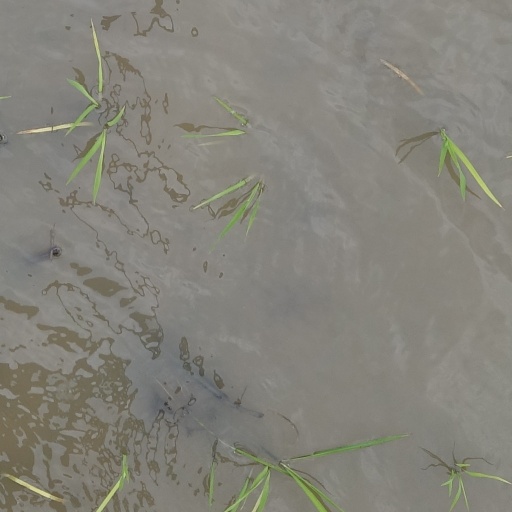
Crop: rice